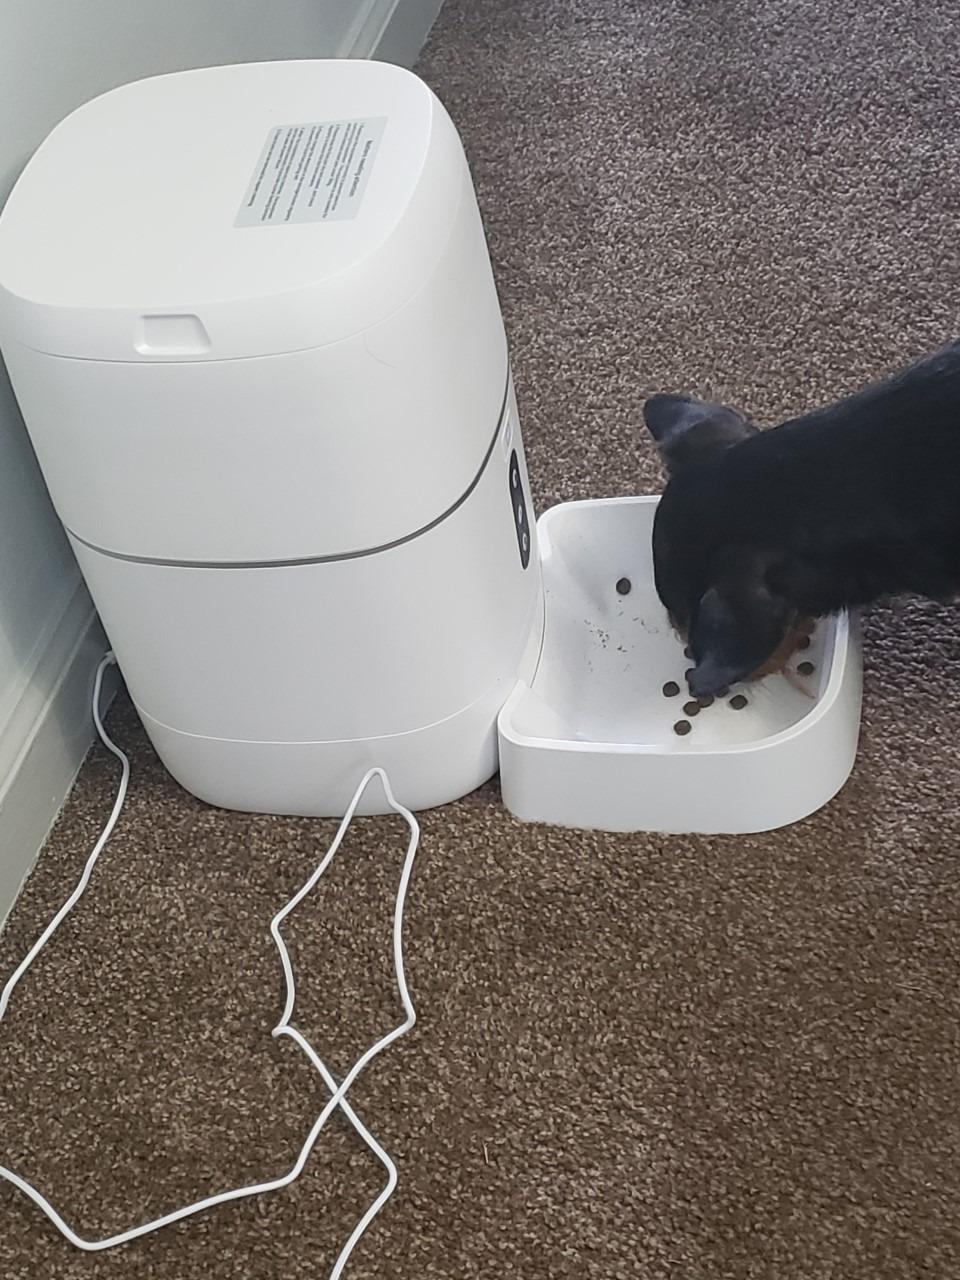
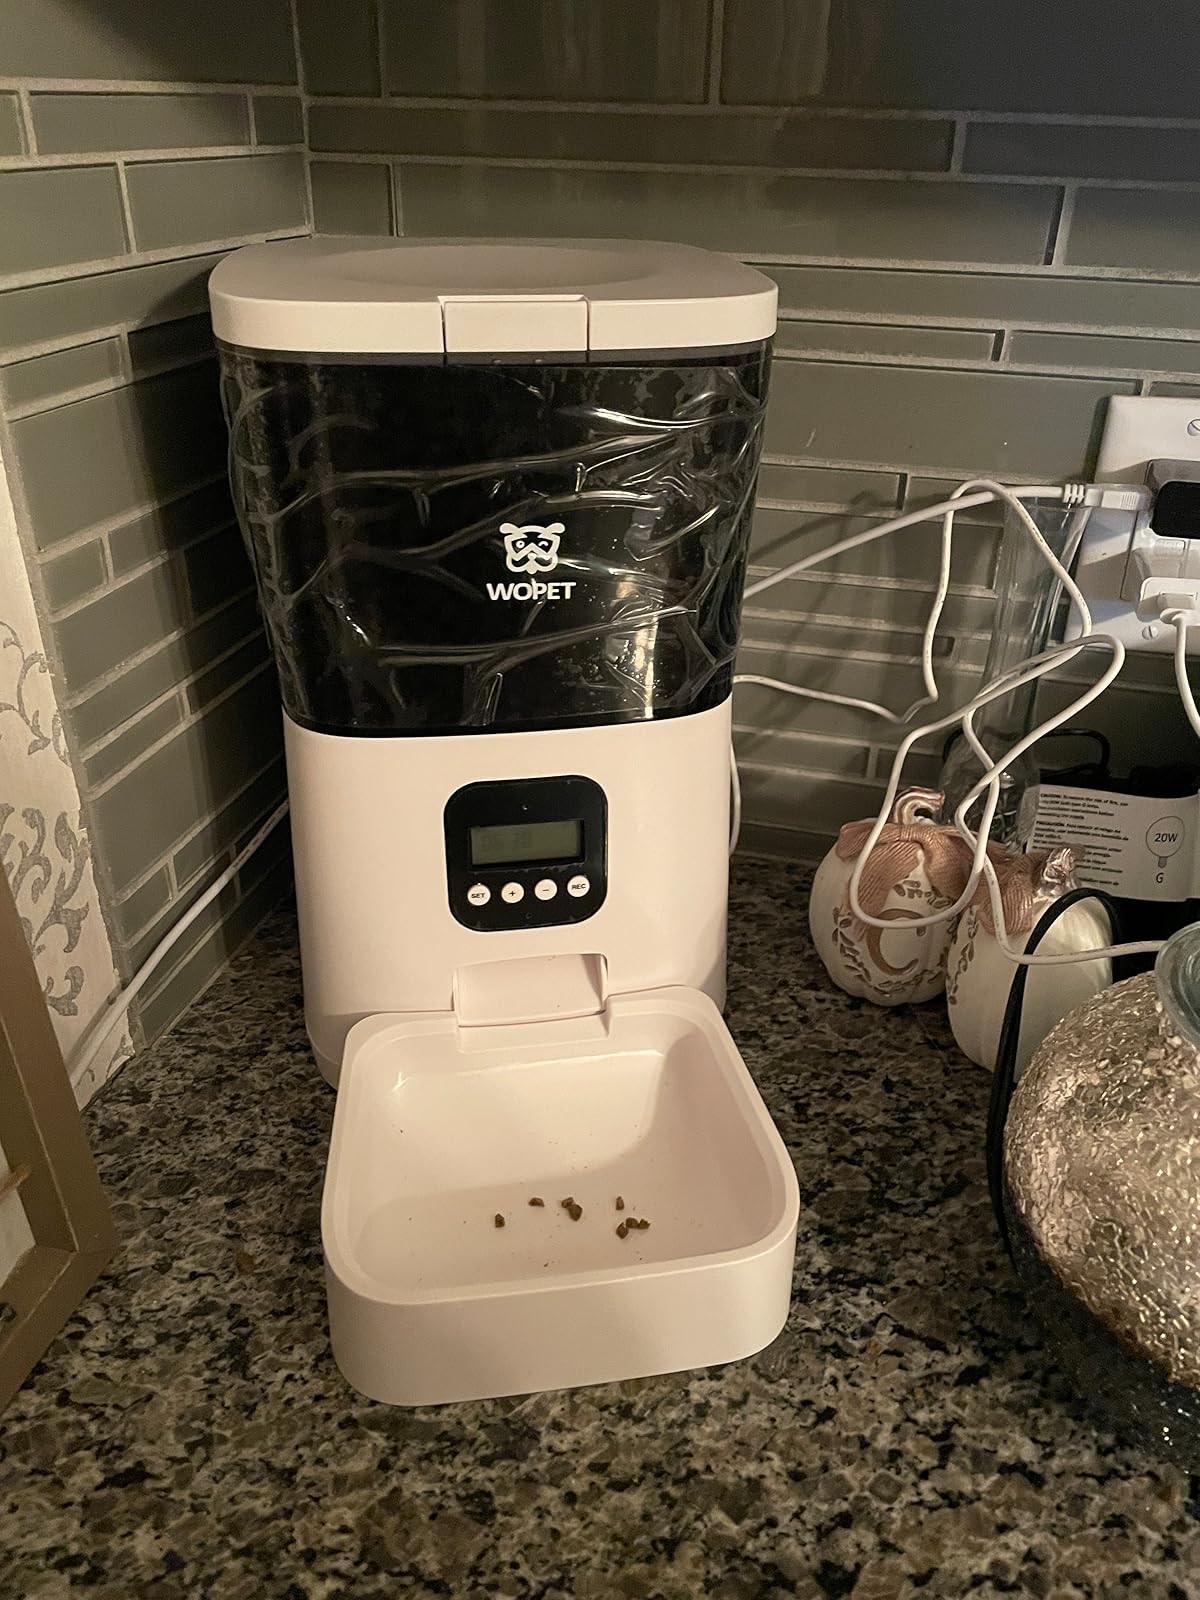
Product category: items_feeder
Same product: no